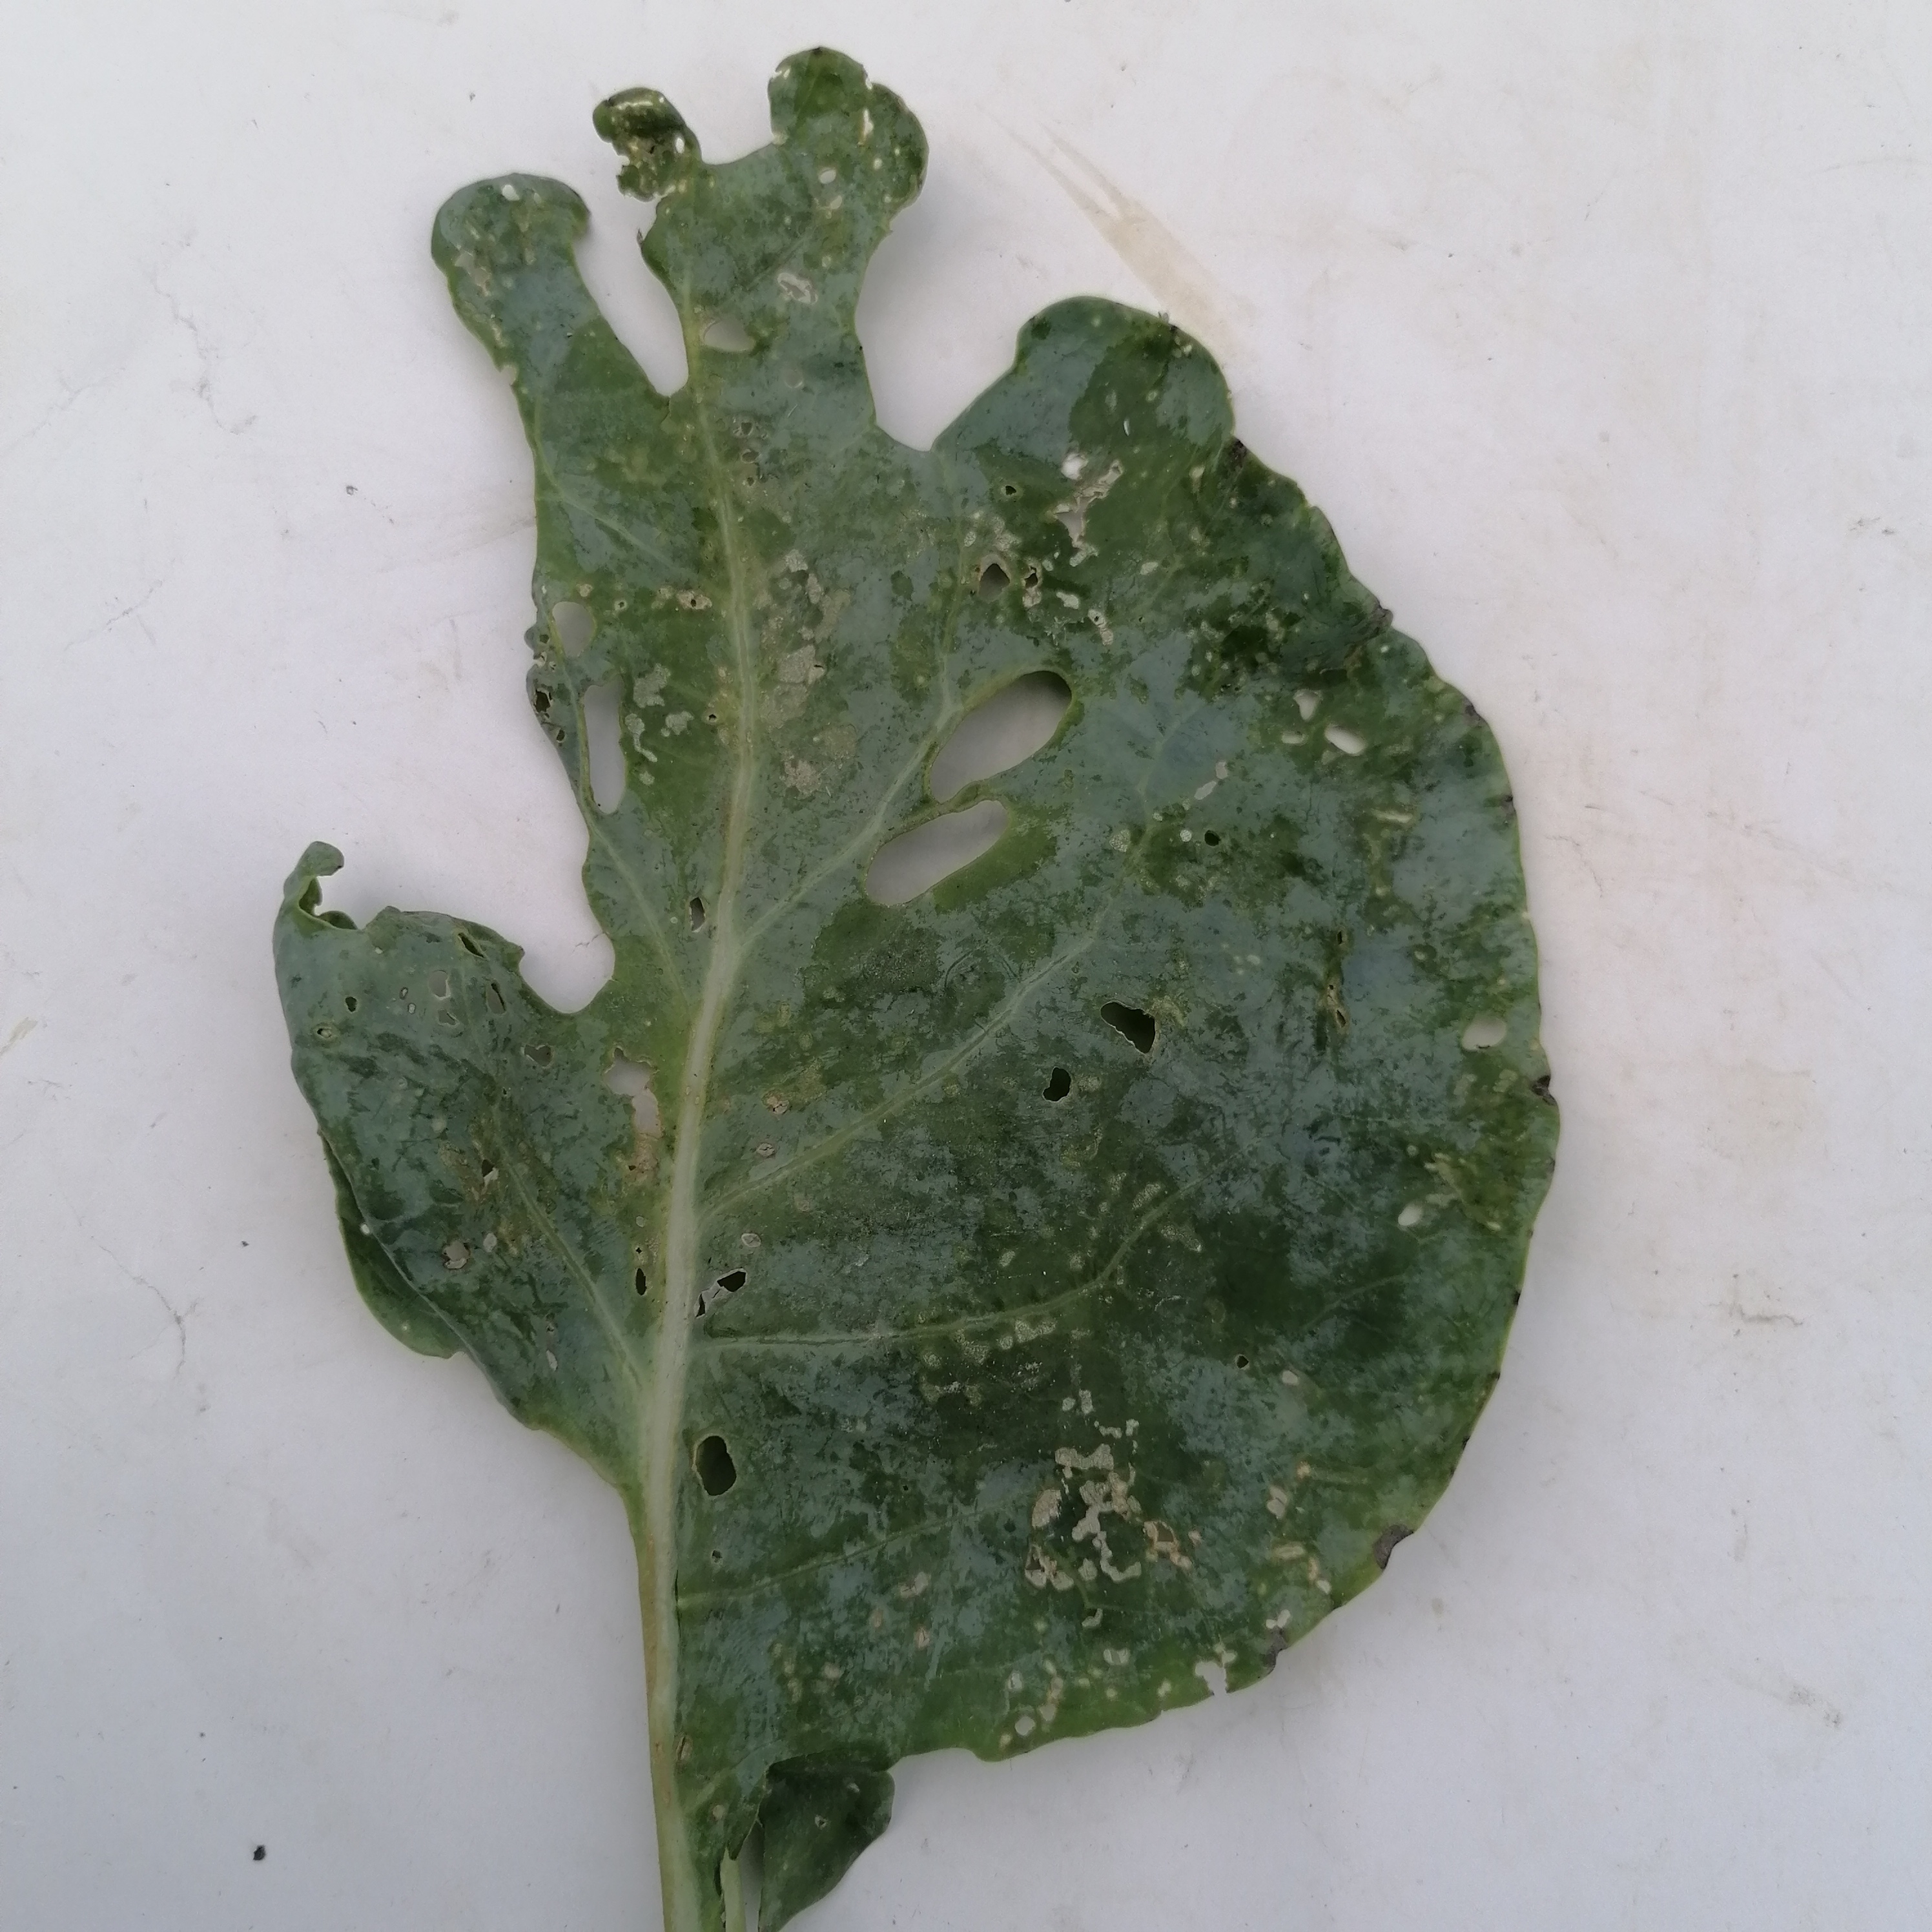
Label: Insect Hole